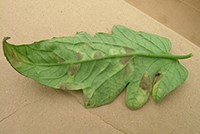
Plant: Tomato
Disease: tomato leaf mold